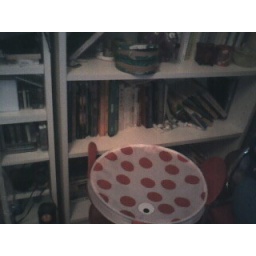
My book shelf . My favorite item in my room!